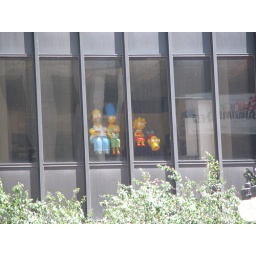
Now living in a highrise office building downtown Chicago